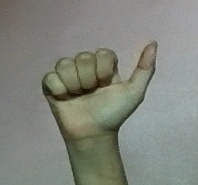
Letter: dhad